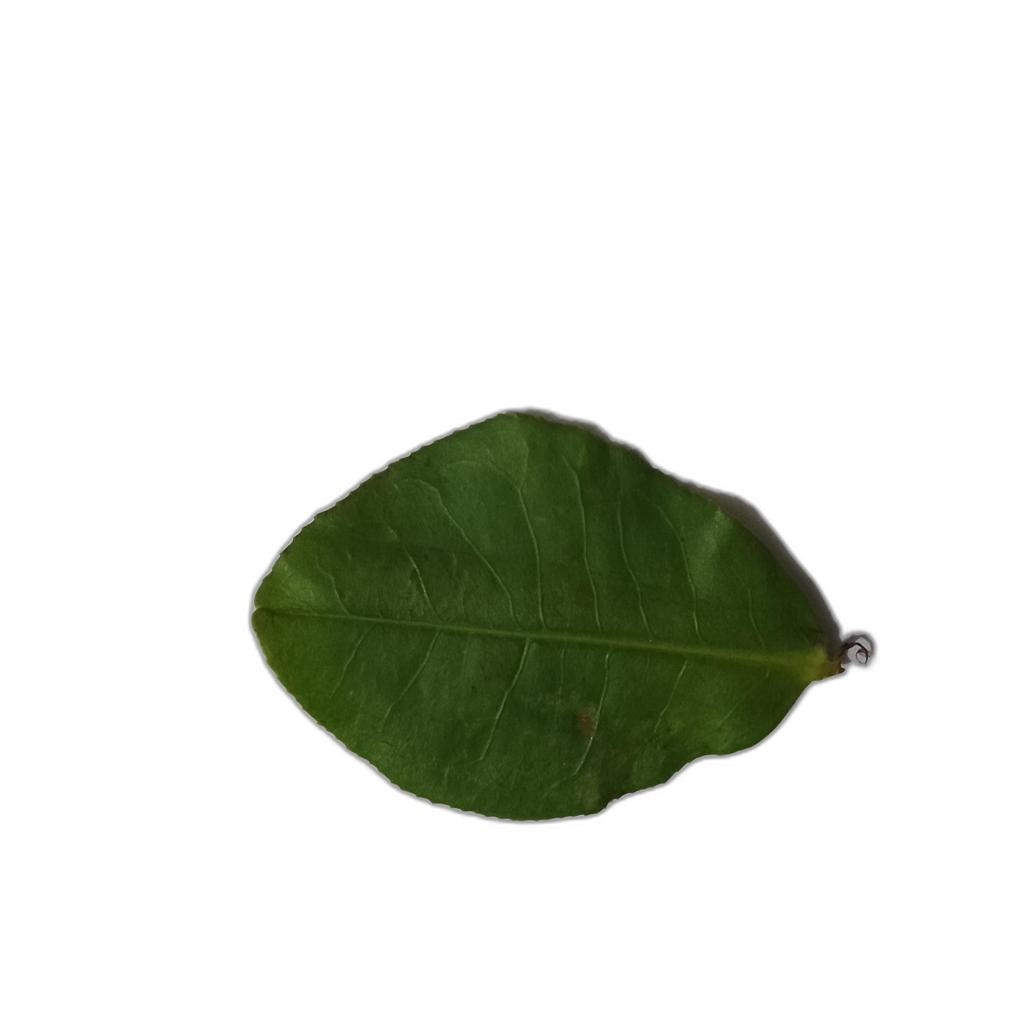
Label: Healthy